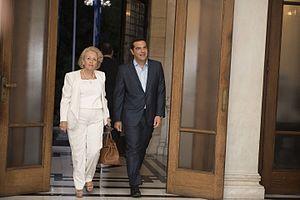
Vassiliki Thanou et Aléxis Tsípras.
Vassilikí Thánou-Christophílou, née le 3 novembre 1950 à Chalcis en Grèce, est une magistrate et femme d'État grecque, Première ministre d'août à septembre 2015.
La XVIᵉ législature du Parlement hellénique est la législature du Parlement hellénique du 5 février au 28 août 2015. Elle est composée des 300 députés élus lors des élections législatives grecques de janvier 2015. Il s'agit de la seizième législature de la Troisième République hellénique.